Cambridge University Press v. Patton

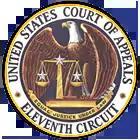

Cambridge University Press et al. v. Patton et al. (also captioned v. Becker), 1:2008cv01425, was a case in the United States District Court for the Northern District of Georgia in which three publishers, Cambridge University Press, SAGE Publications, and Oxford University Press, initially filed suit in 2008 against Georgia State University for copyright infringement.